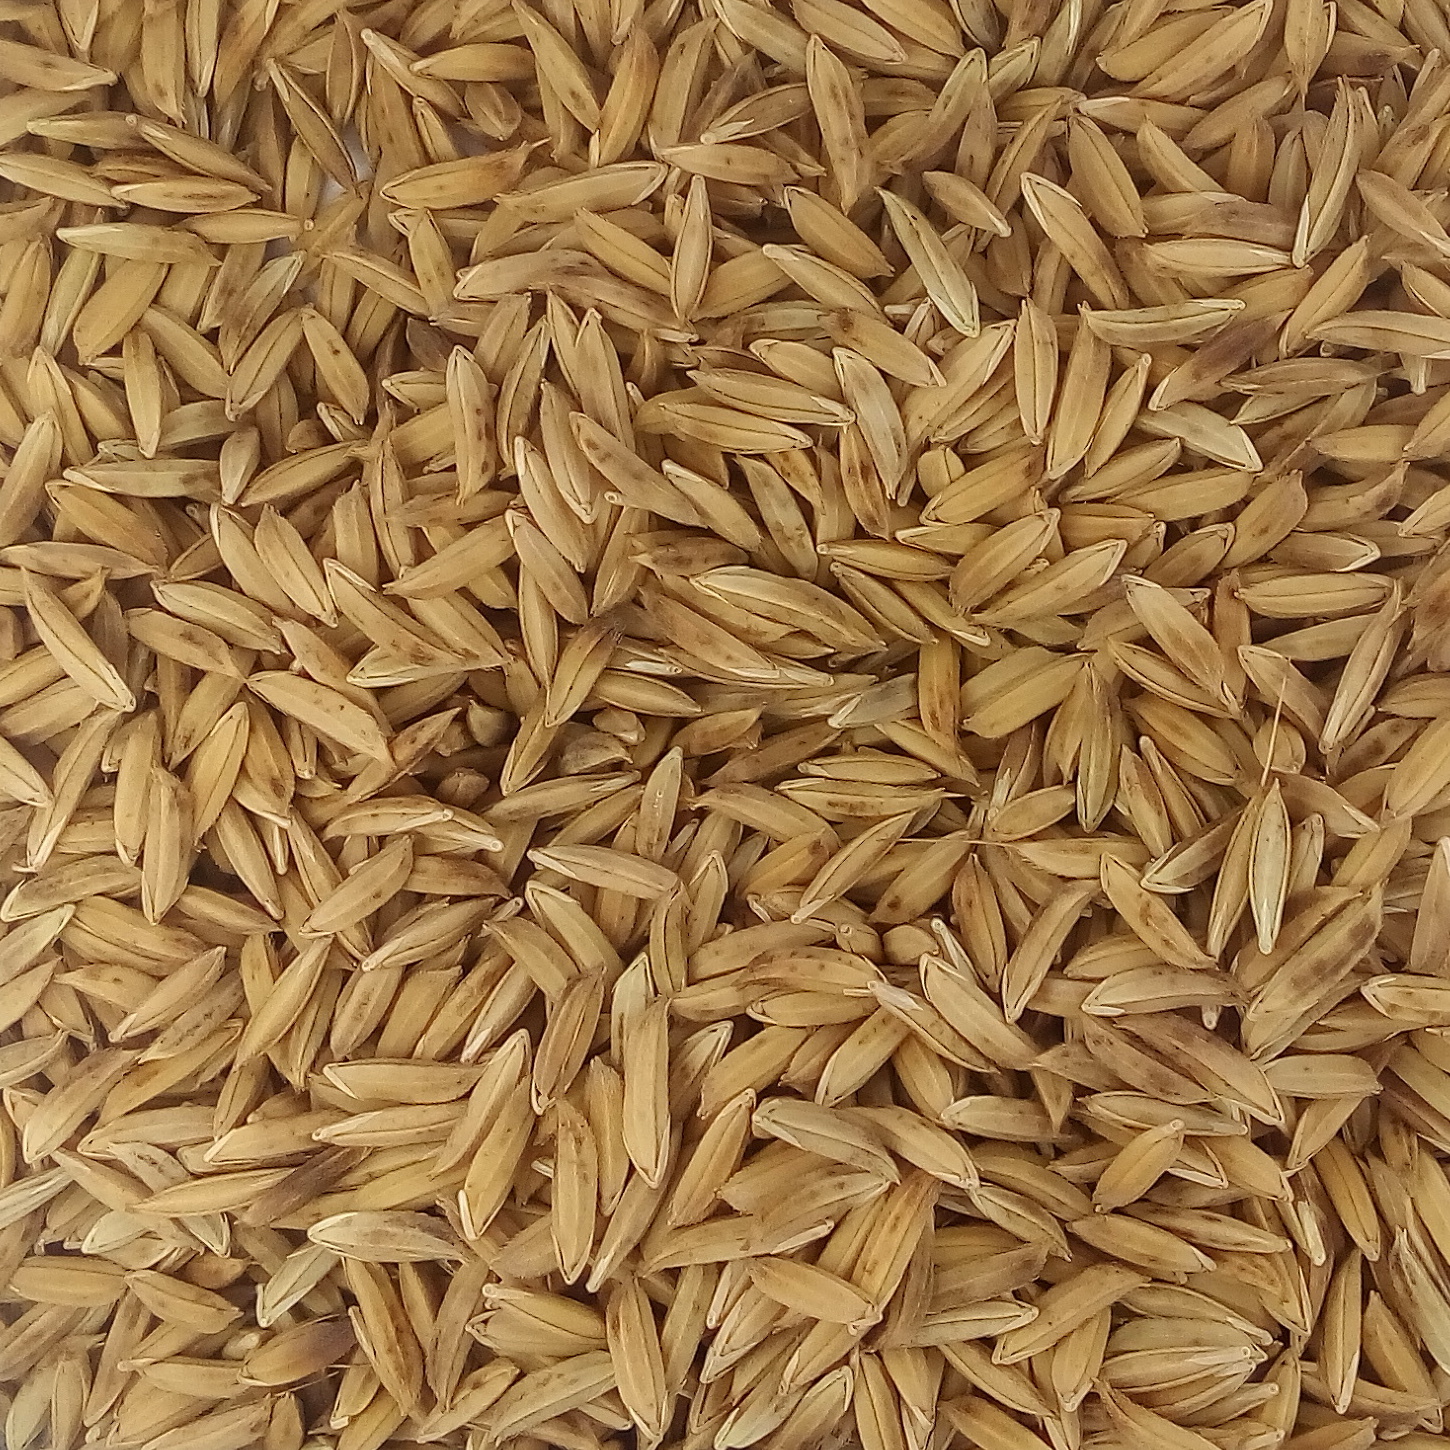
Rice seed variety: BAS_370